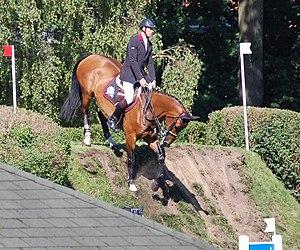
Le Deutsches Spring- und Dressurderby, parfois appelé Derby de Hambourg, est un tournoi d'équitation international à Hambourg avec des compétitions de saut d'obstacles et de dressage. Il se tient depuis 1920 dans le quartier de Klein Flottbek.